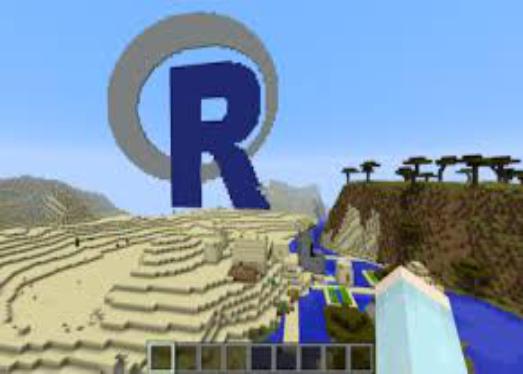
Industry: Clothes